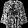
Label: Shirt